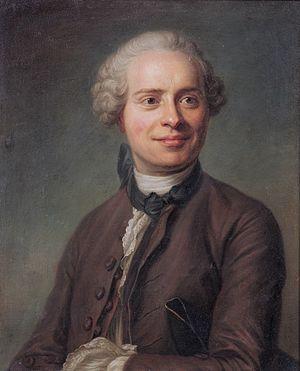
Jean Le Rond d’Alembert, parfois écrit « Jean le Rond D’Alembert » est un mathématicien, physicien, philosophe et encyclopédiste français, né le 16 novembre 1717 à Paris où il est mort le 29 octobre 1783.
« Jamais sans doute dans l’histoire […] le thème du progrès n’a à ce point interrogé l’humanité dans son ensemble et l’humanité propre à chaque individu. »
Jean-Jacques Rousseau, né le 28 juin 1712 à Genève et mort le 2 juillet 1778 à Ermenonville, est un écrivain, philosophe et musicien genevois francophone. Orphelin de mère très jeune, sa vie est marquée par l'errance. Si ses livres et lettres connaissent à partir de 1749 un fort succès, ils lui valent aussi des conflits avec l'Église catholique et Genève qui l'obligent à changer souvent de résidence et alimentent son sentiment de persécution. Après sa mort, son corps est transféré au Panthéon de Paris en 1794.
En mathématiques, le théorème fondamental de l'algèbre, aussi appelé théorème de d'Alembert-Gauss et théorème de d'Alembert, indique que tout polynôme non constant, à coefficients complexes, admet au moins une racine. En conséquence, tout polynôme à coefficients entiers, rationnels ou encore réels admet au moins une racine complexe, car ces nombres sont aussi des complexes. Une fois ce résultat établi, il devient simple de montrer que sur ℂ, le corps des nombres complexes, tout polynôme P est scindé, c'est-à-dire constant ou produit de polynômes de degré 1.
La Lettre sur les spectacles est la réaction publiée par Jean-Jacques Rousseau en 1758 à l'article Genève de D'Alembert publié dans le tome VII de l’Encyclopédie.